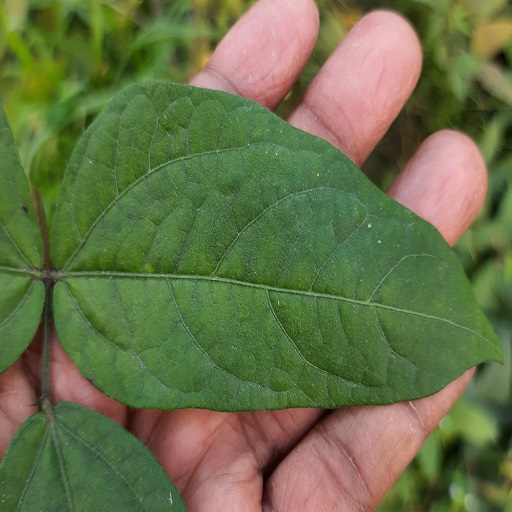
Label: Healthy